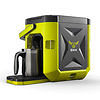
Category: coffee maker